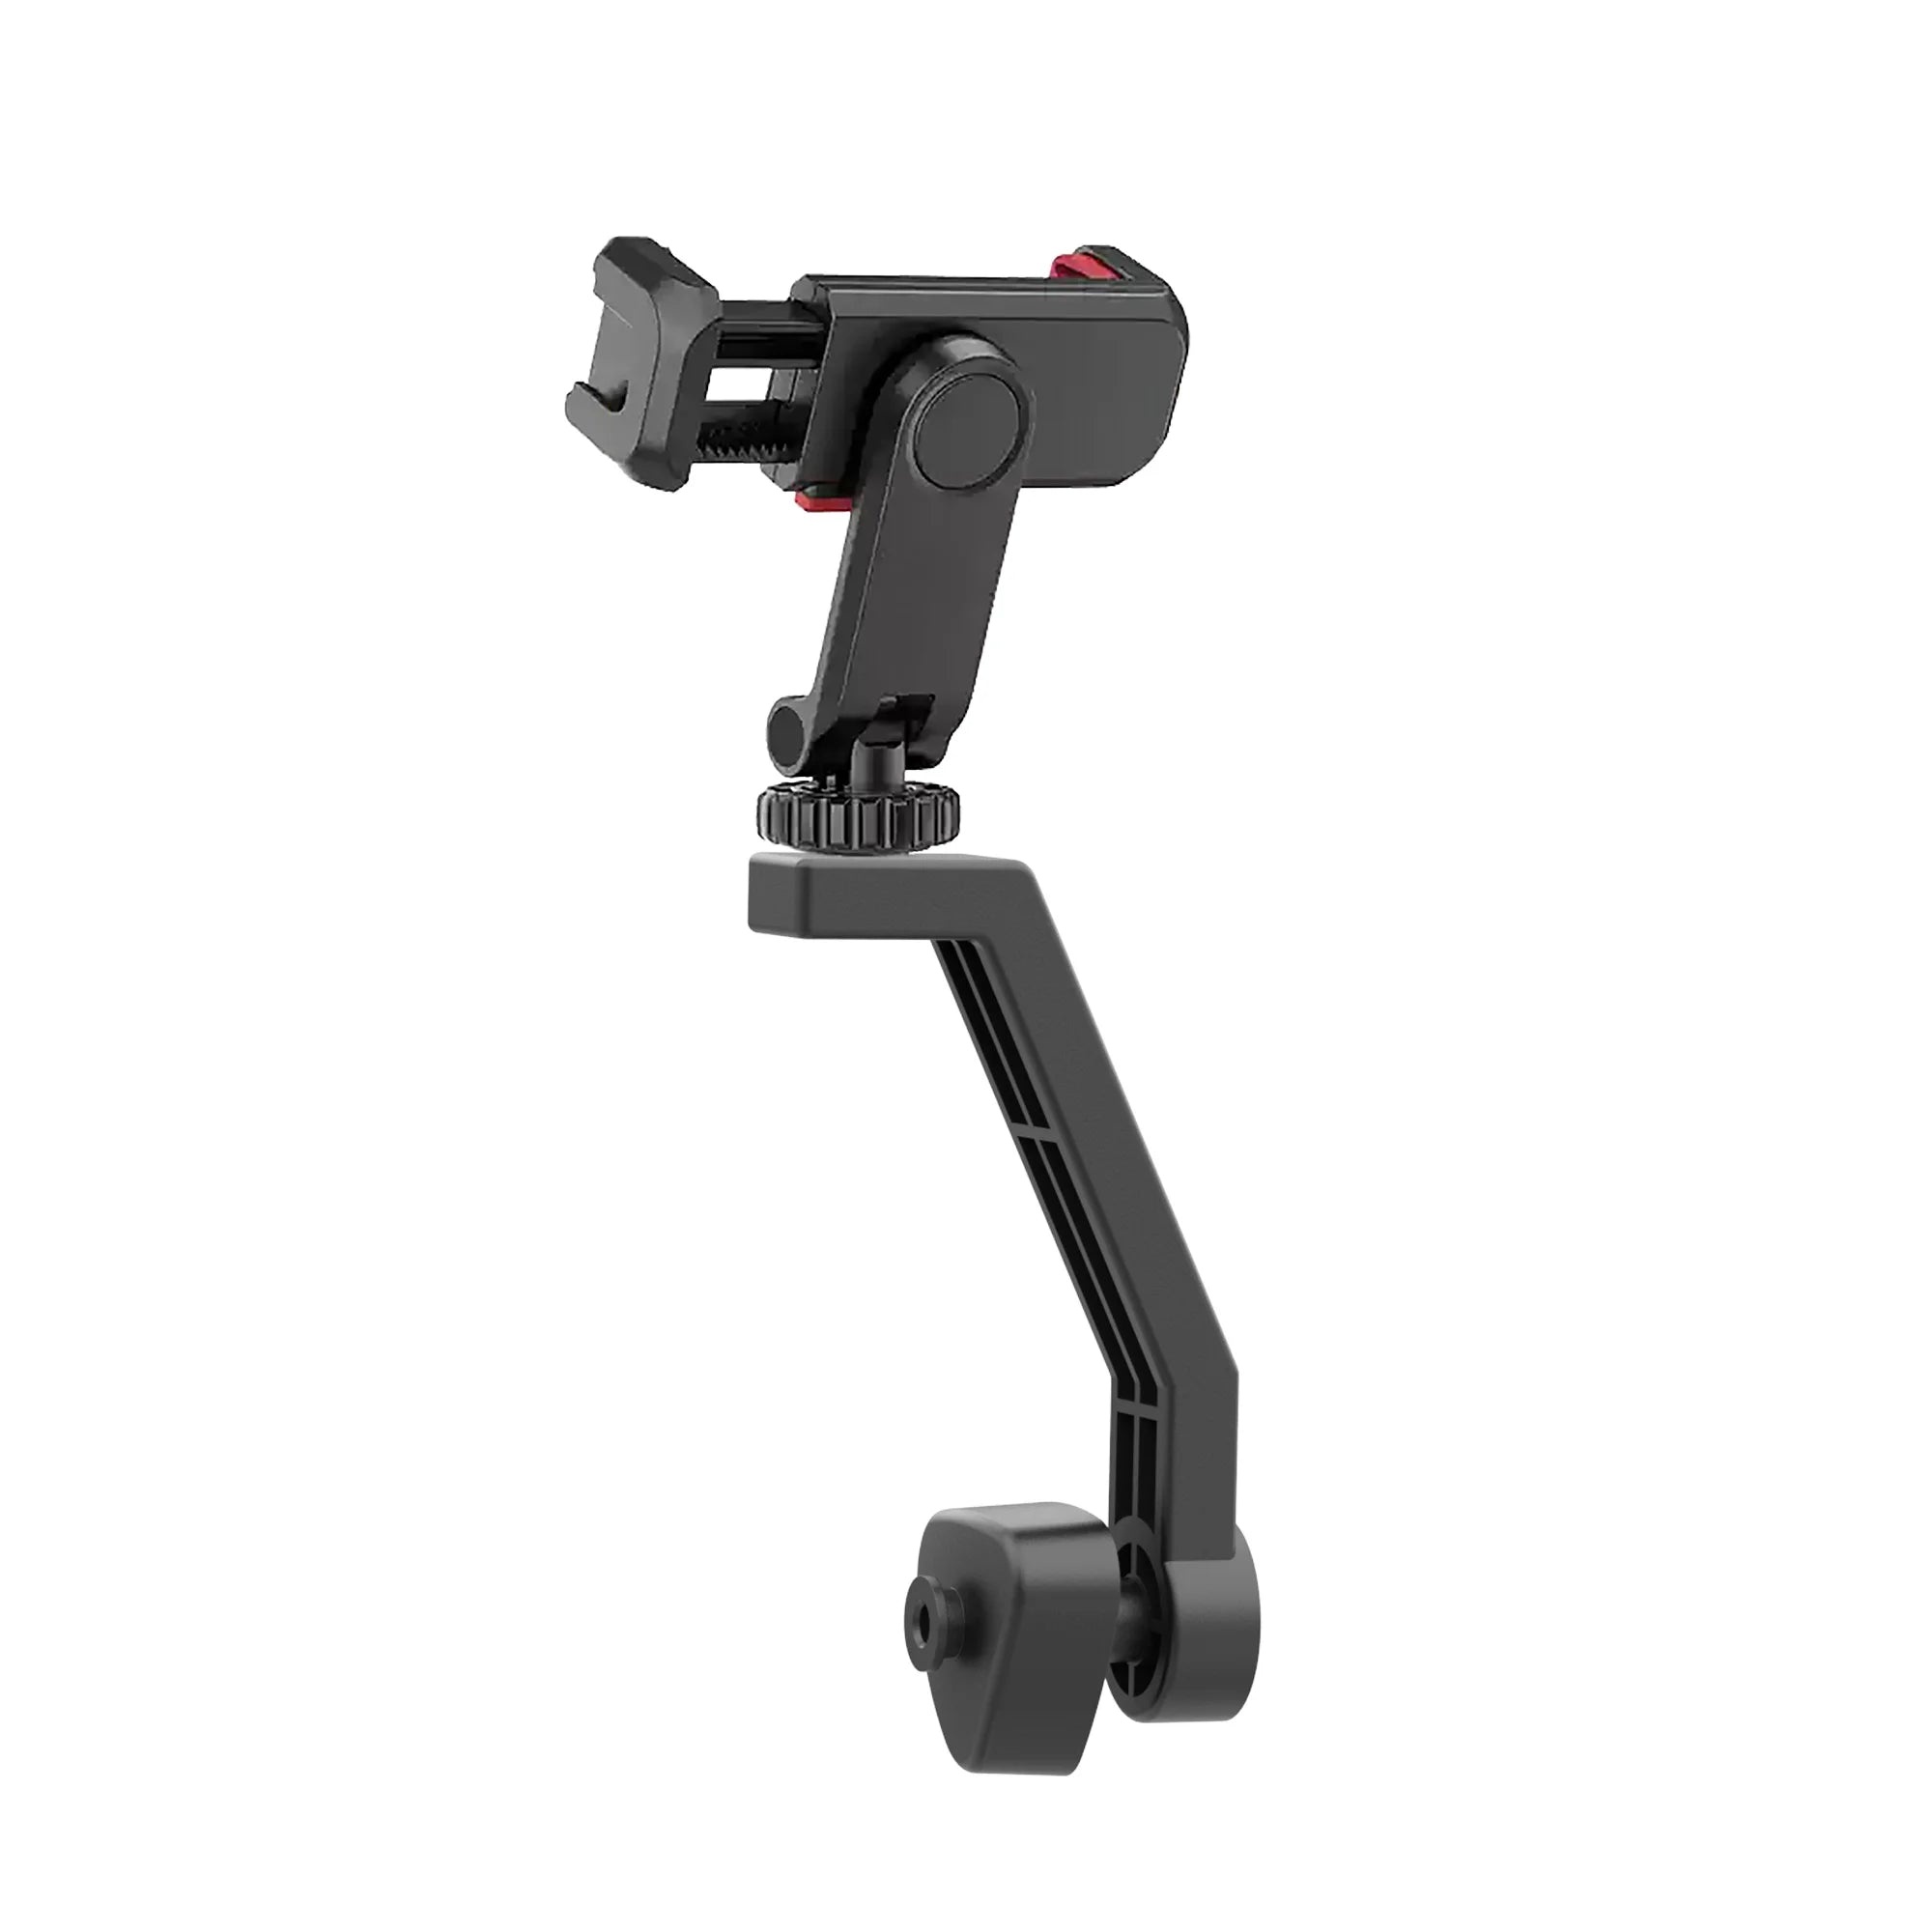
Robera Phone Holder | Compatible with All Robera Models
Stay Connected on the Course Keep your phone right where you need it with the Robera Phone Holder—designed for all Robera models including Aura, Core, and Pro. It attaches securely to the top box, holding your device in place so you can focus on your game without missing a beat. Whether you're using GPS, taking a quick call, or streaming your favorite playlist, this holder fits phones up to 10cm wide and keeps them easily accessible throughout your round. A must-have accessory for golfers who like to stay connected while staying in the zone.
Brand: Robera
Category: Sporting Goods > Outdoor Recreation > Golf > Golf Bag Accessories